1851 in birding and ornithology

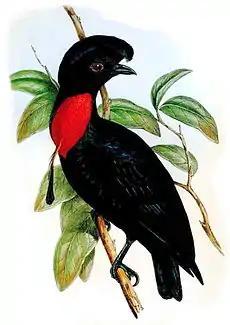
Bare-necked umbrellabird, a rainforest species from Central America first described in 1851

Birds described in 1851 include the bare-necked umbrellabird, common ʻamakihi, dusky-headed parakeet, Madeira firecrest, Madeiran storm petrel, North Island brown kiwi, olive sparrow, grey-crowned palm-tanager, red-headed fody, rufous-throated tanager, silver-throated tanager, Sri Lanka bush warbler, yellow-bellied tanager and yellow-eared bulbul.